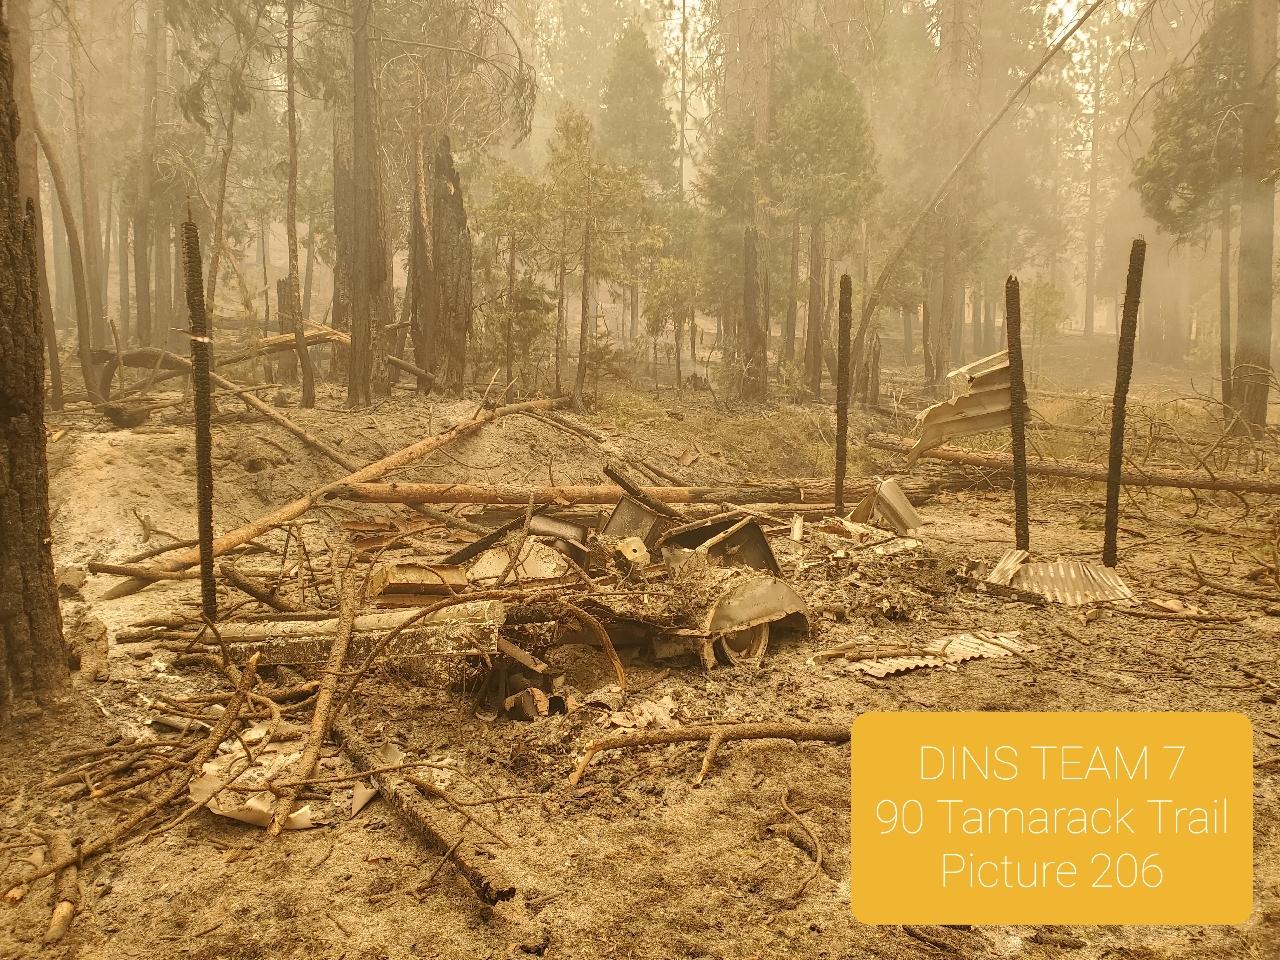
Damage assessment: destroyed